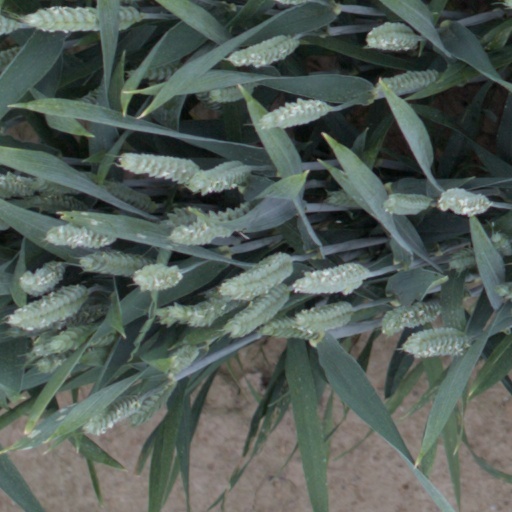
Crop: wheat